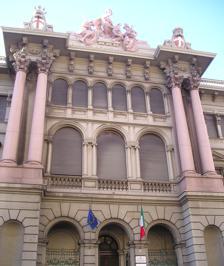
Building: Museo Civico di Storia Naturale Giacomo Doria
Country: Italy
Year built: 1867
Natural history museum in Genoa, Italy The front façade of the museum The Museo Civico di Storia Naturale Giacomo Doria is a natural history museum in Genoa , northern Italy . It is named after the naturalist Giacomo Doria , who was the founder and the curator for over forty years. The museum was founded in 1867 and contains over four million specimens from all over the world. It contains zoological, botanical and geological collections. Important collections include those of Luigi D'Albertis , Leonardo Fea , Arturo Issel , Orazio Antinori , Odoardo Beccari and Lamberto Loria . Since 1922, it is the headquarters of the Società entomologica italiana ( lit. ' Italian Entomological Society ' ). History The museum originated from an idea and the support, especially financial, of the founder. External links Wikimedia Commons has media related to Museo Civico di Storia Naturale Giacomo Doria . Official website 44°24′09″N 8°56′34″E / 44.40250°N 8.94278°E / 44.40250; 8.94278 Authority control databases International ISNI VIAF National Germany United States Australia Czech Republic 2 Spain Norway Poland Israel Catalonia People Trove This article about a museum in Italy is a stub . You can help Wikipedia by expanding it . v t e